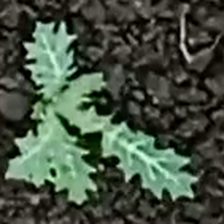
Weed species: Bilayat_(Mexicana_Argemone)